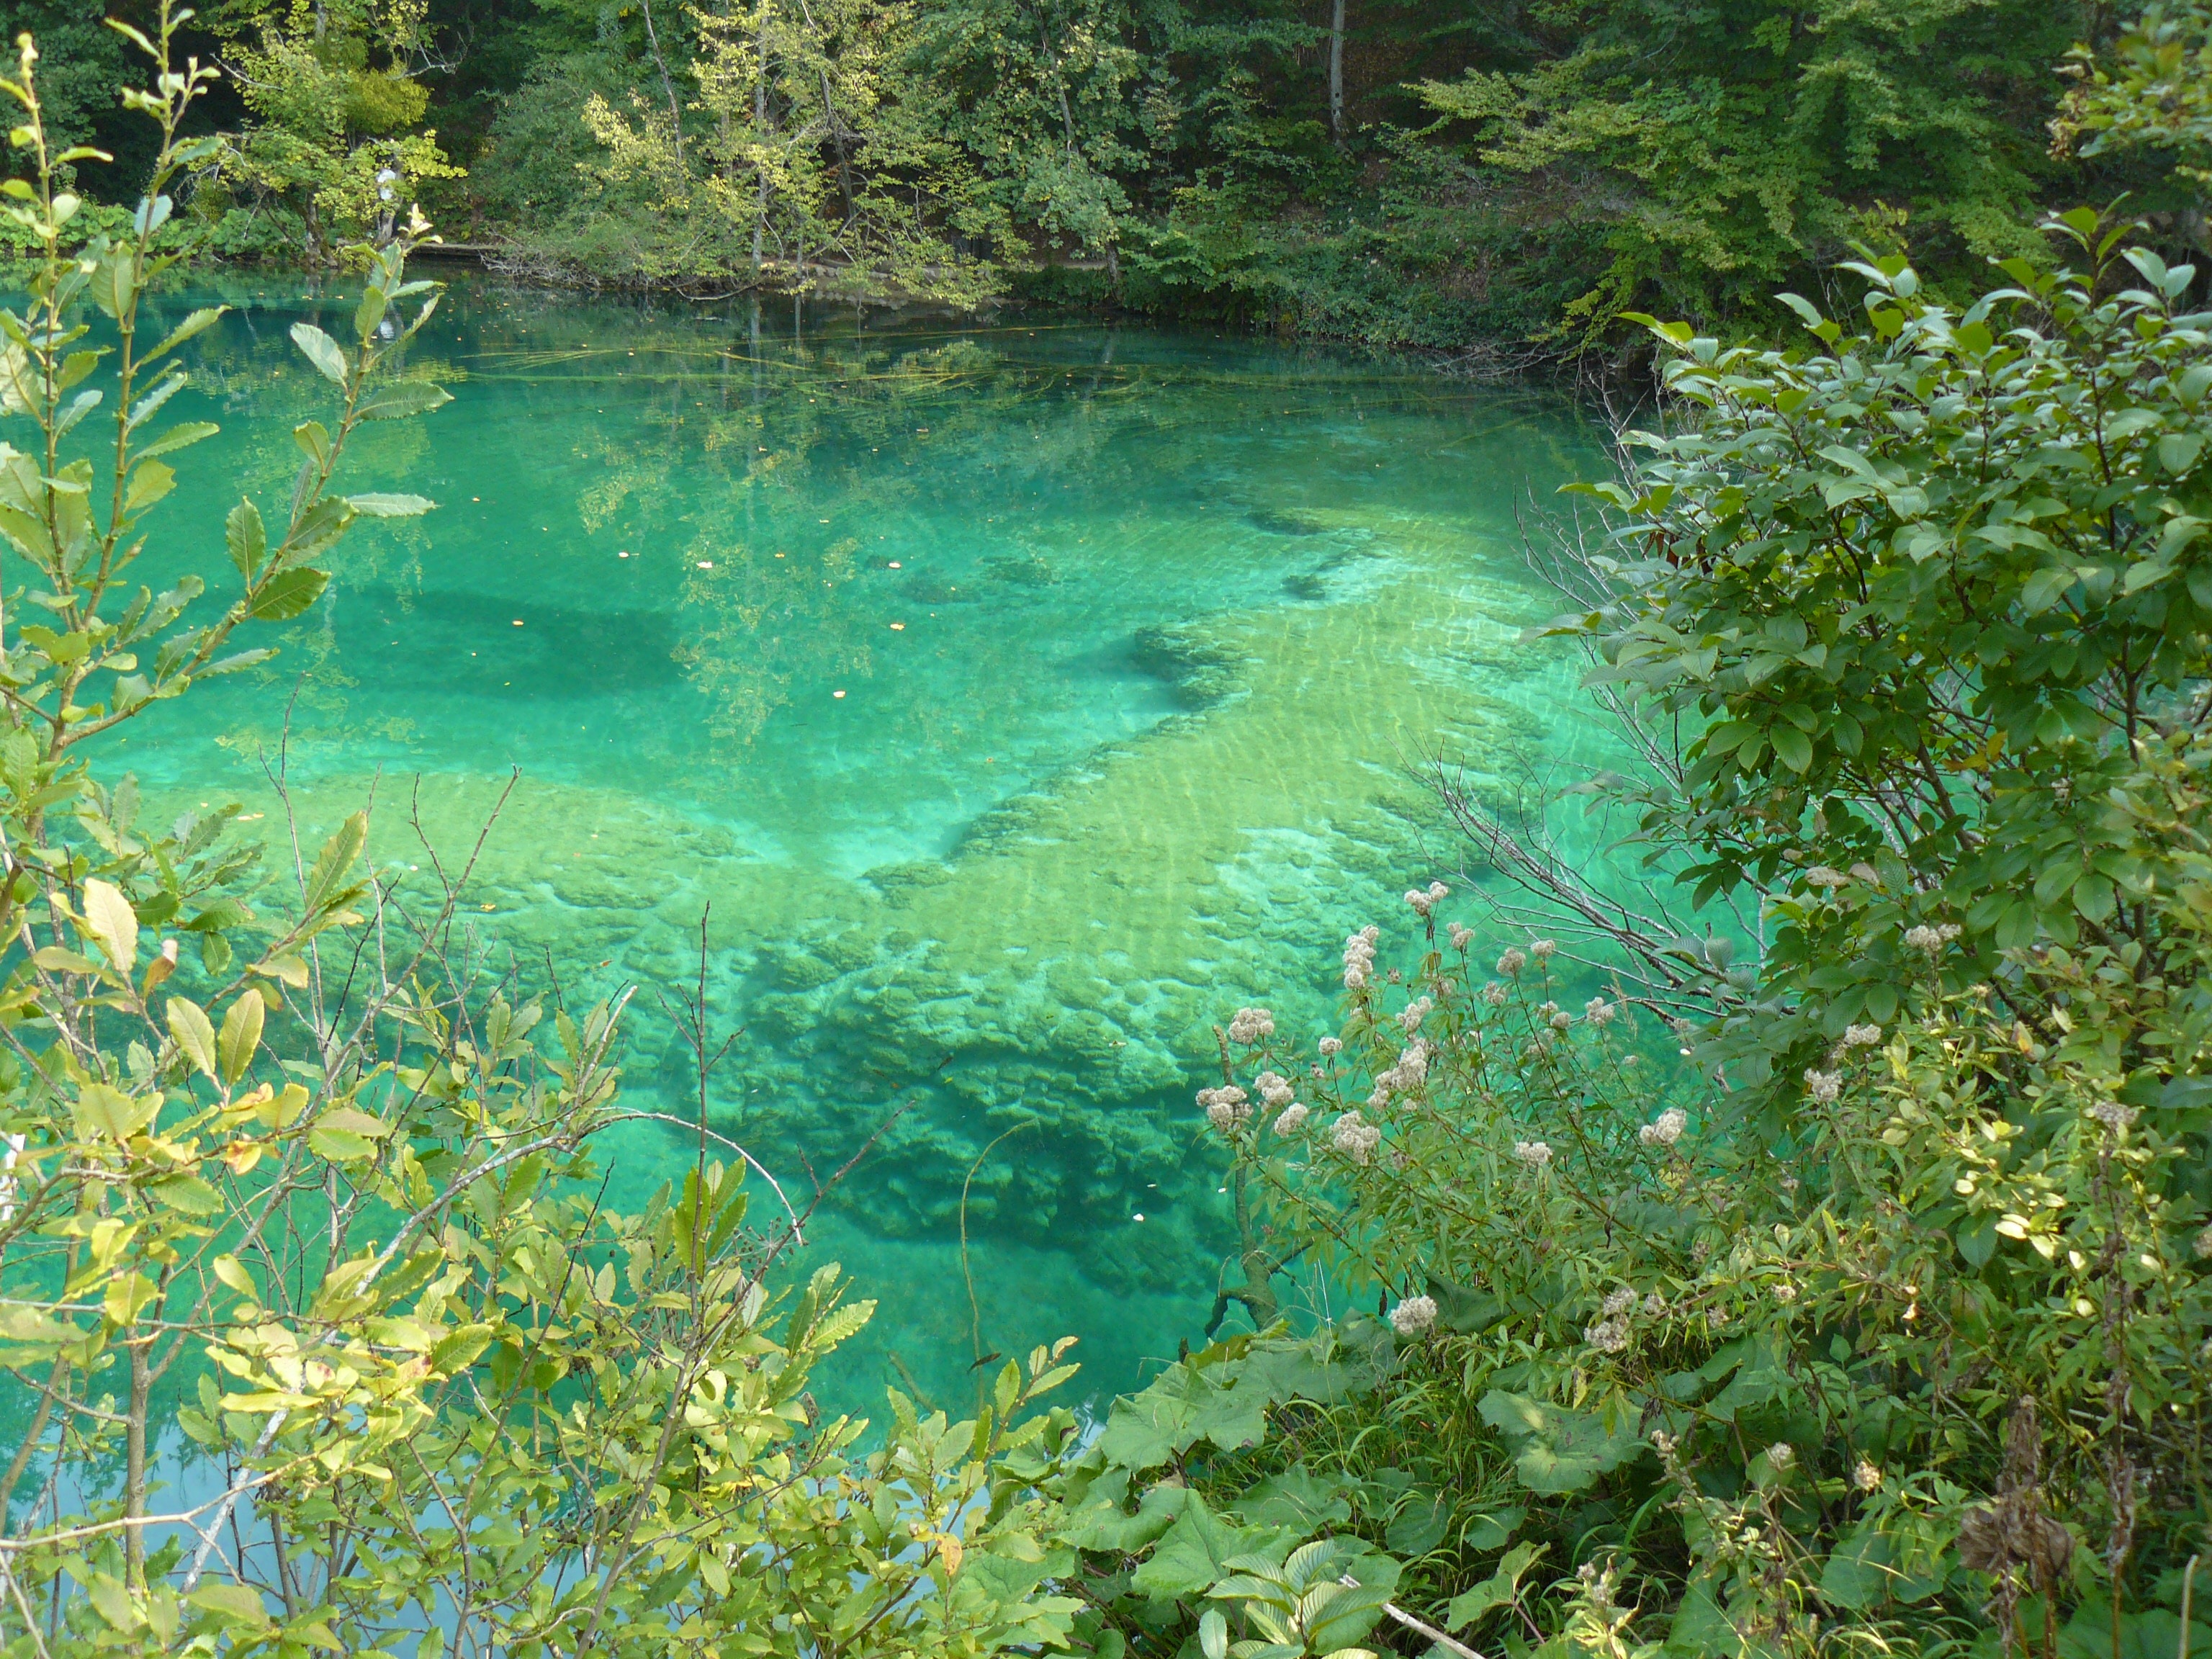
nature, river, pond, stream, color, park, body of water, croatia, vegetation, habitat, ecosystem, fish pond, natural environment